Thompson–Starrett Company

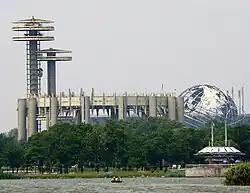
The 1964–1965 New York World's Fair New York State Pavilion was a work by the company that was designed in the 1960s and created for the 1964 New York World's Fair.

In 1947, a proxy battle developed for control of the company. The company's stockholders "voted overwhelmingly to oust the old management," and an opposition faction led by Joseph McGoldrick assumed control of the board of directors in November 1947. At that time, General Donald B. Adams was appointed as the company's president with McGoldrick as the board chairman. The dissident group pointed to "the long record of operating losses and the failure to pay any dividends at all since 1931" as the reason for the shakeup.